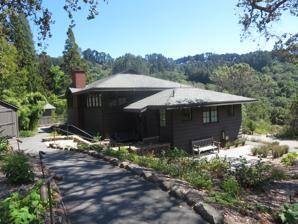
Building: Julia Morgan Hall
Country: United States of America
Year built: 1911
Historic building in Berkeley, California United States historic place Girton Hall U.S. National Register of Historic Places Julia Morgan Hall (formerly Girton Hall) Show map of Oakland, California Show map of California Show map of the United States Location University of California Botanical Garden , Berkeley, California Coordinates 37°52′29″N 122°14′18″W / 37.87472°N 122.23833°W / 37.87472; -122.23833 Area less than one acre Built 1911 ( 1911 ) Architect Julia Morgan Architectural style Bungalow / Craftsman , First Bay Tradition NRHP reference No. 91001473 Added to NRHP September 26, 1991 Julia Morgan Hall (formerly Girton Hall ) is a historic building in the University of California Botanical Garden in Berkeley , California . Built in 1911, the building was designed by prominent California architect Julia Morgan and originally located on the central campus of the University of California, Berkeley , near the present location of the Haas School of Business . It served as a gathering place for Berkeley's female students, who wanted a female counterpart to Senior Hall , the senior men's meeting hall. History Berkeley's female students began planning the hall in 1909 and raised money for the building between 1909 and 1911. The building was first called Girton Hall during this period; the name came from Girton College at the University of Cambridge , which was the first women's residential college in England. When the building opened in 1911, its name changed to Senior Women's Hall. The hall gave women's groups at Berkeley a place to meet and represented a significant step toward gender equality at the university. In 1940, the building was moved 160 feet west to make room for a street extension. In 1969, it became a campus child care center, and its name was changed back to Girton Hall to acknowledge its history, even though the name had never been applied to the building after its construction. The building was added to the National Register of Historic Places in 1991. In 2014, to make way for an expansion of the Haas School of Business, the child care center moved to another location near the university campus, and Girton Hall was cut into four pieces, moved to the UC Botanical Garden, and reassembled. The name of the building was changed to Julia Morgan Hall, and it re-opened to the public in 2015. Gallery Current location at UC Botanical Garden Previous location near Haas School of Business References ^ a b "National Register Information System" . National Register of Historic Places . National Park Service . July 9, 2010. ^ "Julia Morgan Hall: History" . University of California Botanical Garden . ^ Bucher, Jr., Charles (April 10, 1991). "National Register of Historic Places Registration Form: Girton Hall" . National Park Service . Accompanied by photos . ^ Handler, Mitchell (May 15, 2014). "New childhood development center readies for August opening" . The Daily Californian . ^ Lau, Jessie (December 2, 2013). "Campus's Girton Hall to relocate to UC Botanical Gardens" . The Daily Californian . ^ Taylor, Tracey (January 10, 2014). "Julia Morgan building to be moved across Berkeley" . Berkeleyside . ^ Whiting, Sam (January 13, 2014). "Moving day a success for UC Berkeley's Julia Morgan building" . San Francisco Chronicle . ^ Whiting, Sam (January 24, 2015). "Historic Julia Morgan building reopens at UC Botanical Garden" . San Francisco Chronicle . External links Julia Morgan Hall by the UC Botanical Garden v t e University of California, Berkeley Located in : Berkeley, California Academics Business Chemistry Computing, Data Science, and Society Education Engineering Environmental Design Information Journalism Law Letters and Science Natural Resources Optometry and Vision Science Public Health Public Policy Social Welfare Athletics Programs Golden Bears Baseball Men's basketball Women's basketball Football Rugby Softball Track and field Volleyball Rivals Stanford Big Game UCLA Rivalry Culture Oski " The Play " Campus Academic Libraries Bancroft Library Doe Memorial Library Moffitt Library California Hall Campbell Hall Dwinelle Hall Etcheverry Hall Evans Hall Gilman Hall Hearst Memorial Mining Building Jacobs Institute for Design Innovation LeConte Hall Leuschner Observatory South Hall Wheeler Hall Residential Bowles Hall International House Stern Hall Student housing University House Student life Hearst Greek Theatre Memorial Stadium Edwards Stadium Senior Hall Zellerbach Hall Haas Pavilion Tightwad Hill Evans Diamond Facilities Berkeley Art Museum Botanical Garden and Julia Morgan Hall Lawrence Hall of Science Sather Gate Sather Tower Sproul Plaza Service Bear Transit Research Laboratories Institute of Governmental Studies Helen Wills Neuroscience Institute Renewable and Appropriate Energy Laboratory Tsinghua-Berkeley Shenzhen Institute Activities Associated Students Marching Band The Daily Californian Jazz Ensembles Student Cooperative KALX CalTV Men's Octet California Golden Overtones Food Collective Order of the Golden Bear Pioneers in Engineering Berkeley Forum California Pelican Heuristic Squelch Symphony Orchestra Related Alumni Faculty and staff History Caltopia Free Speech Movement Graduate Theological Union Howison Lectures Occupy the Farm Tarski Lectures Founded : 1868 v t e National Register of Historic Places in California Lists by county Alameda Alpine Amador Butte Calaveras Colusa Contra Costa Del Norte El Dorado Fresno Glenn Humboldt Imperial Inyo Kern Kings Lake Lassen Los Angeles County Madera Marin Mariposa Mendocino Merced Modoc Mono Monterey Napa Nevada Orange Placer Plumas Riverside Sacramento San Benito San Bernardino San Diego San Francisco San Joaquin San Luis Obispo San Mateo Santa Barbara Santa Clara Santa Cruz Shasta Sierra Siskiyou Solano Sonoma Stanislaus Sutter Tehama Trinity Tulare Tuolumne Ventura Yolo Yuba Lists by city Los Angeles Pasadena San Francisco Other lists Bridges California Historical Landmarks National Historic Landmarks National Natural Landmarks Keeper of the Register History of the National Register of Historic Places Property types Historic district Contributing property